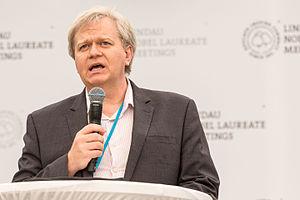
Les rencontres des lauréats du prix Nobel à Lindau sont des conférences scientifiques annuelles qui ont lieu, depuis 1951, dans la ville de Lindau sur le lac de Constance. Leur objectif est de réunir des lauréats du prix Nobel et de jeunes chercheurs, pour favoriser les échanges scientifiques au-delà des générations et des cultures.